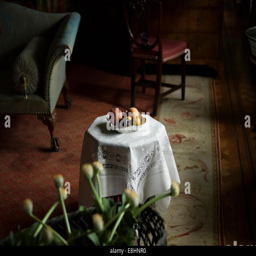
a bowl of fruit on a small table